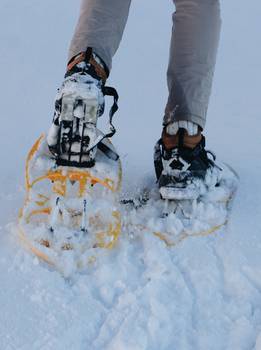
Label: No Watermark